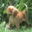
Label: dog